John Kadlecik

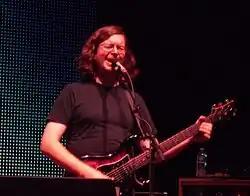
John Kadlecik performing with Furthur at Mann Center in Philadelphia July 23, 2011

John Kadlecik (born June 28, 1969, in Council Bluffs, Iowa) is an American guitarist. He was a founding member as the lead guitarist for the Grateful Dead tribute band, Dark Star Orchestra, in 1997. From 2009 to 2014 he performed with original Dead members Bob Weir and Phil Lesh in Furthur.